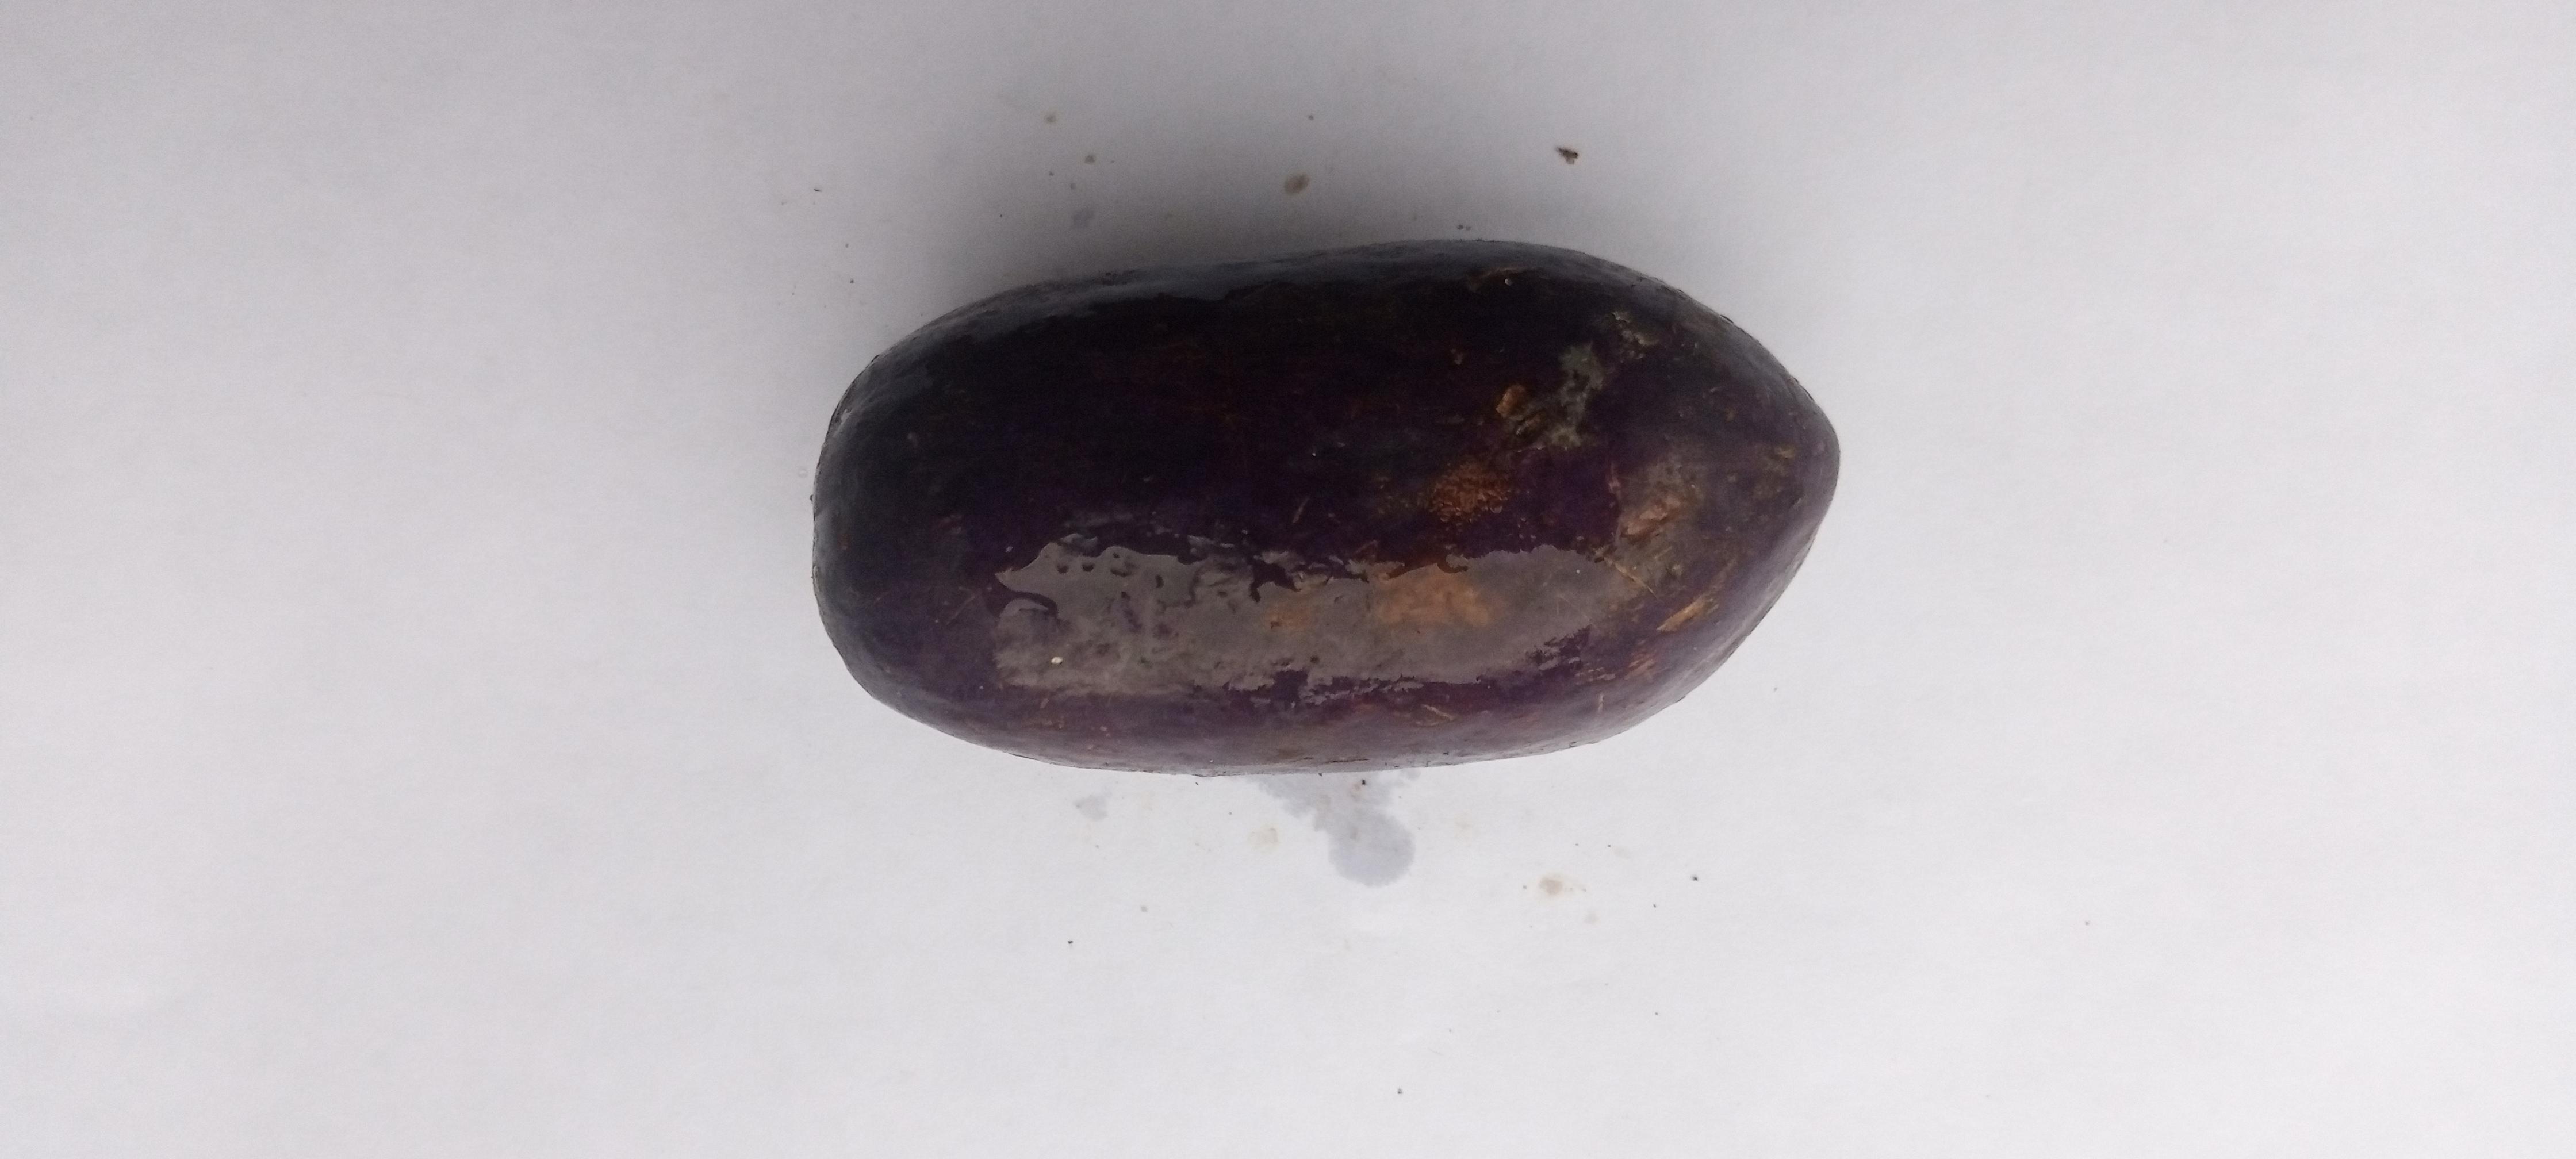
Plum grade: unaffected